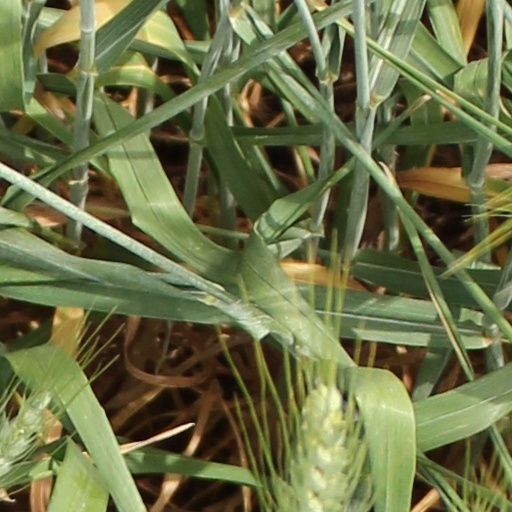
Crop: wheat